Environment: real
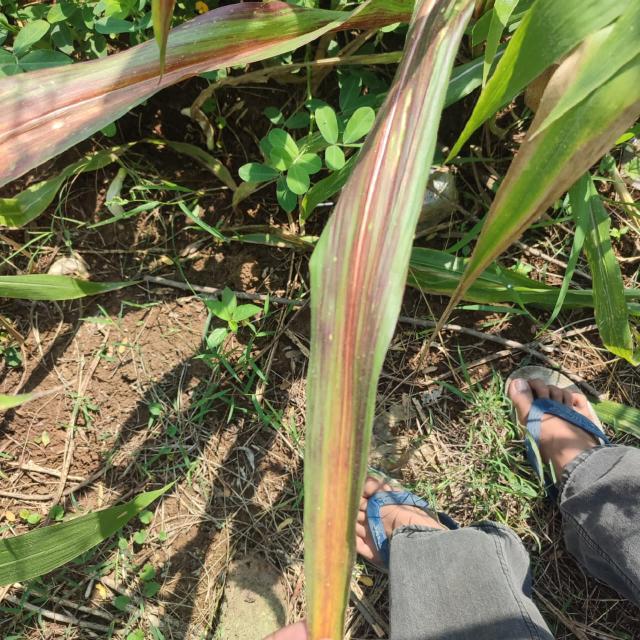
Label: phosphorus_deficiency